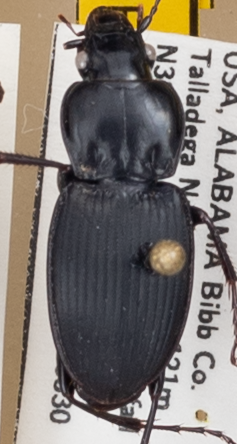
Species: Cyclotrachelus convivus
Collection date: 2022-08-30
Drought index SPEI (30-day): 1.058
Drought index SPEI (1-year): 0.156
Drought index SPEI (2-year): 0.86